Mohanlal (film)

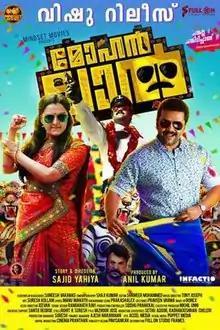
Theatrical release poster

Mohanlal is a 2018 Indian comedy drama film directed by Sajid Yahiya and written by Suneesh Varanad from a story by Yahiya.It stars Indrajith Sukumaran and Manju Warrier. Principal photography took place between May and December 2017 at locations in Ernakulam, and Palakkad and Thrissur districts. "Mohanlal" was released in India on 14 April 2018.